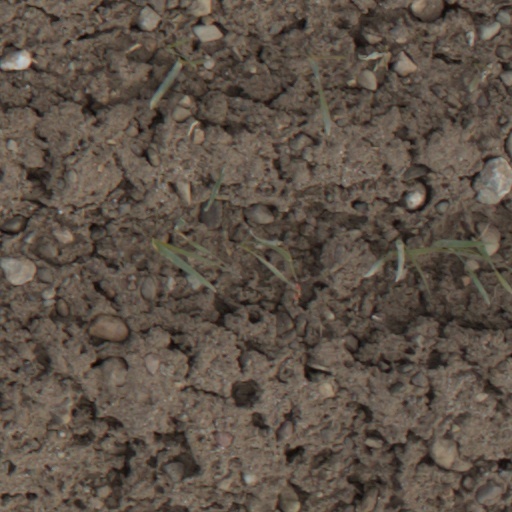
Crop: wheat